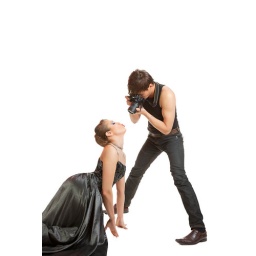
Young adult female Caucasian model being photographed in studio by young male photographer.